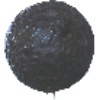
Label: Avocado ripe 1